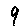
Label: 9